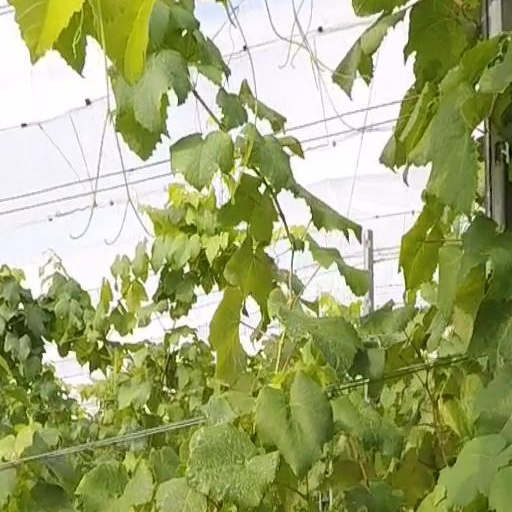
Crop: grape